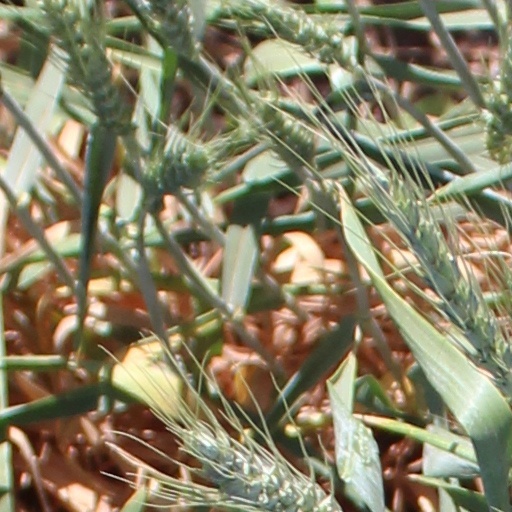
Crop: wheat